Mitchell Grobb

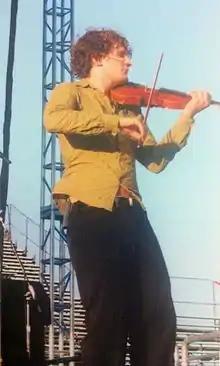
Mitchell Grobb performing with Barrage in Orange County, California in 2006

Mitchell grew up in rural Manitoba near the town of Carberry. He started playing the violin at age 5, and was a student in the Suzuki program at Brandon University.